University College London Hospitals NHS Foundation Trust

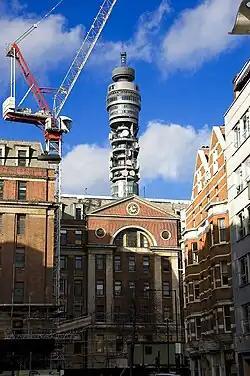
The Middlesex Hospital shortly before its demolition

The Royal London Hospital for Integrated Medicine is a specialist alternative medicine hospital located in Bloomsbury, adjacent to Great Ormond Street Hospital. It is the largest public sector provider of complementary medicine in Europe.